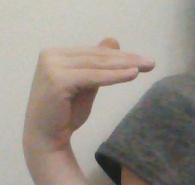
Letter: khaa